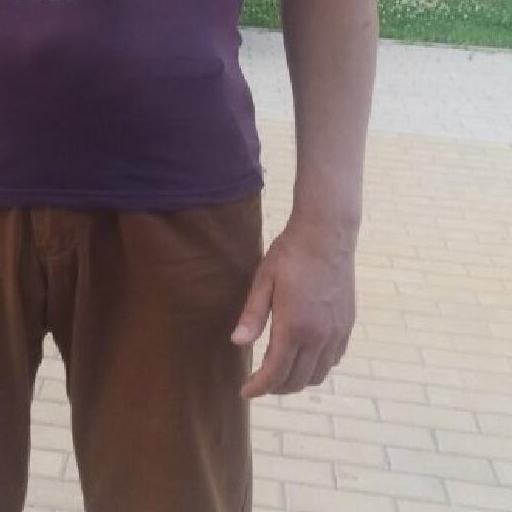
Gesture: no_gesture